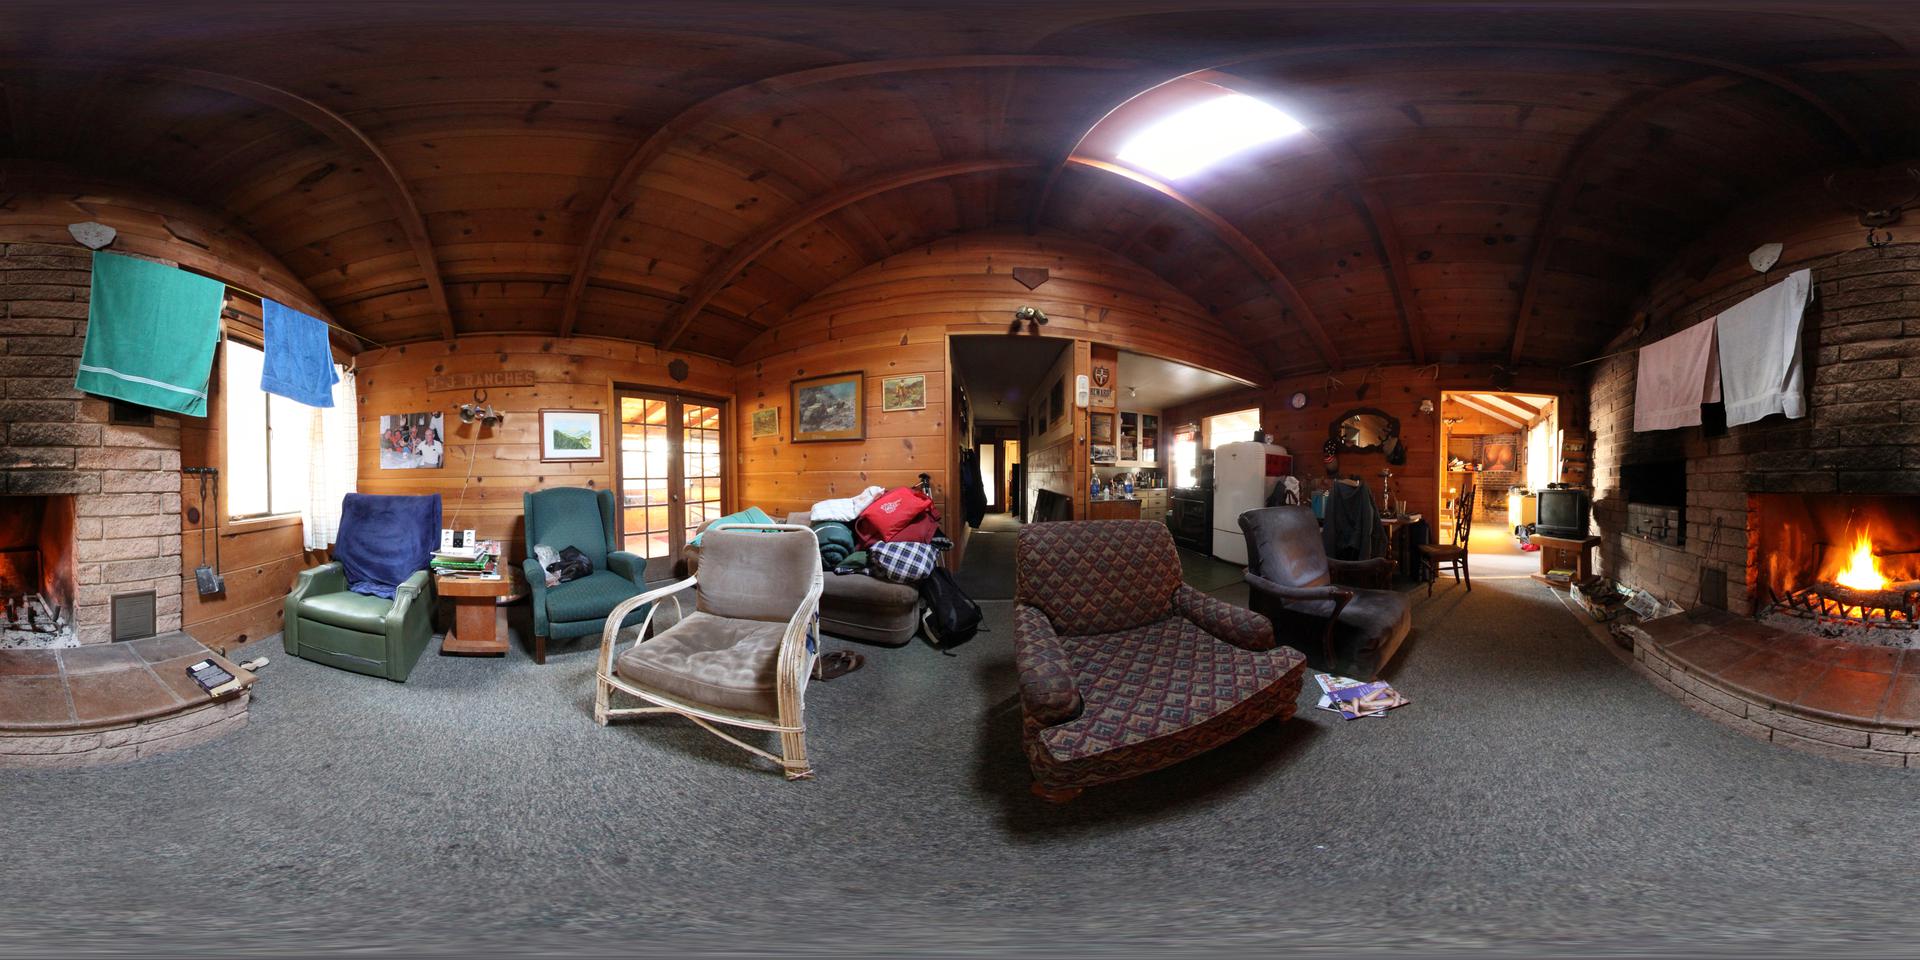
Referred object: the small black television on the stand

Referred object: turn slightly right to find the patterned armchair

Referred object: the patterned armchair opposite the green armchair